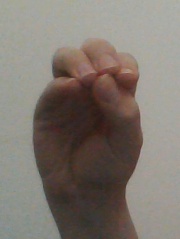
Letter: ha